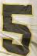
Number: 5